St. Andrew's Church, Karachi

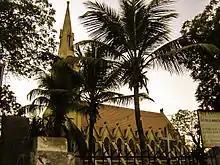
St Andrew's Church

St Andrew's Church, also known as Scotch Church, is a gothic-style building of a presbyterian church located in Saddar, Karachi, Pakistan. It is legally protected under the Sindh Cultural Heritage (Preservation) Act.